Bank of the Province of Buenos Aires

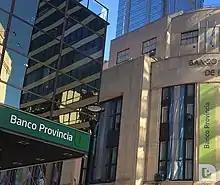
Banco Provincia offices in Buenos Aires, 2019

The 1882 establishment of the new provincial capital of La Plata led to the construction of a new headquarters. The bank's headquarters, located in La Plata, were inaugurated in 1886 and designed in a Renaissance Revival style by Juan Antonio Buschiazzo and Luis Viglione. Its main offices, however, are in the Buenos Aires financial district, and are located in a Rationalist building completed in 1942 and designed by Gregorio Sánchez, Ernesto Lagos, and Luis de la Torre.